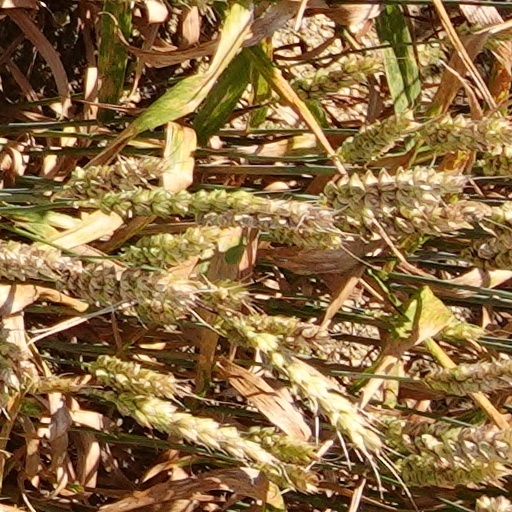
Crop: wheat